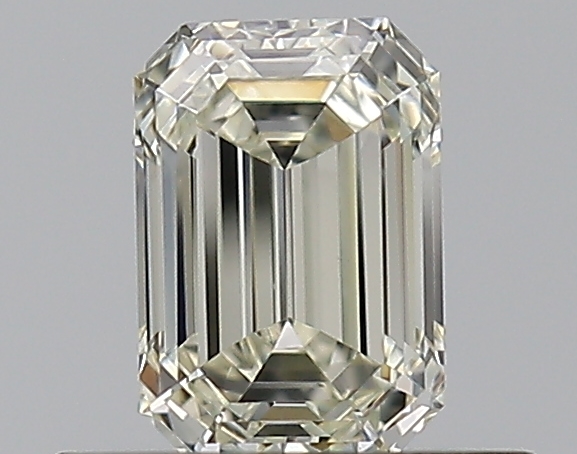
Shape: emerald
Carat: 0.52
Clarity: VVS2
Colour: L
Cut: EX
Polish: EX
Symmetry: VG
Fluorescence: N
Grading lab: GIA
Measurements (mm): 5.48 x 3.75 x 2.58